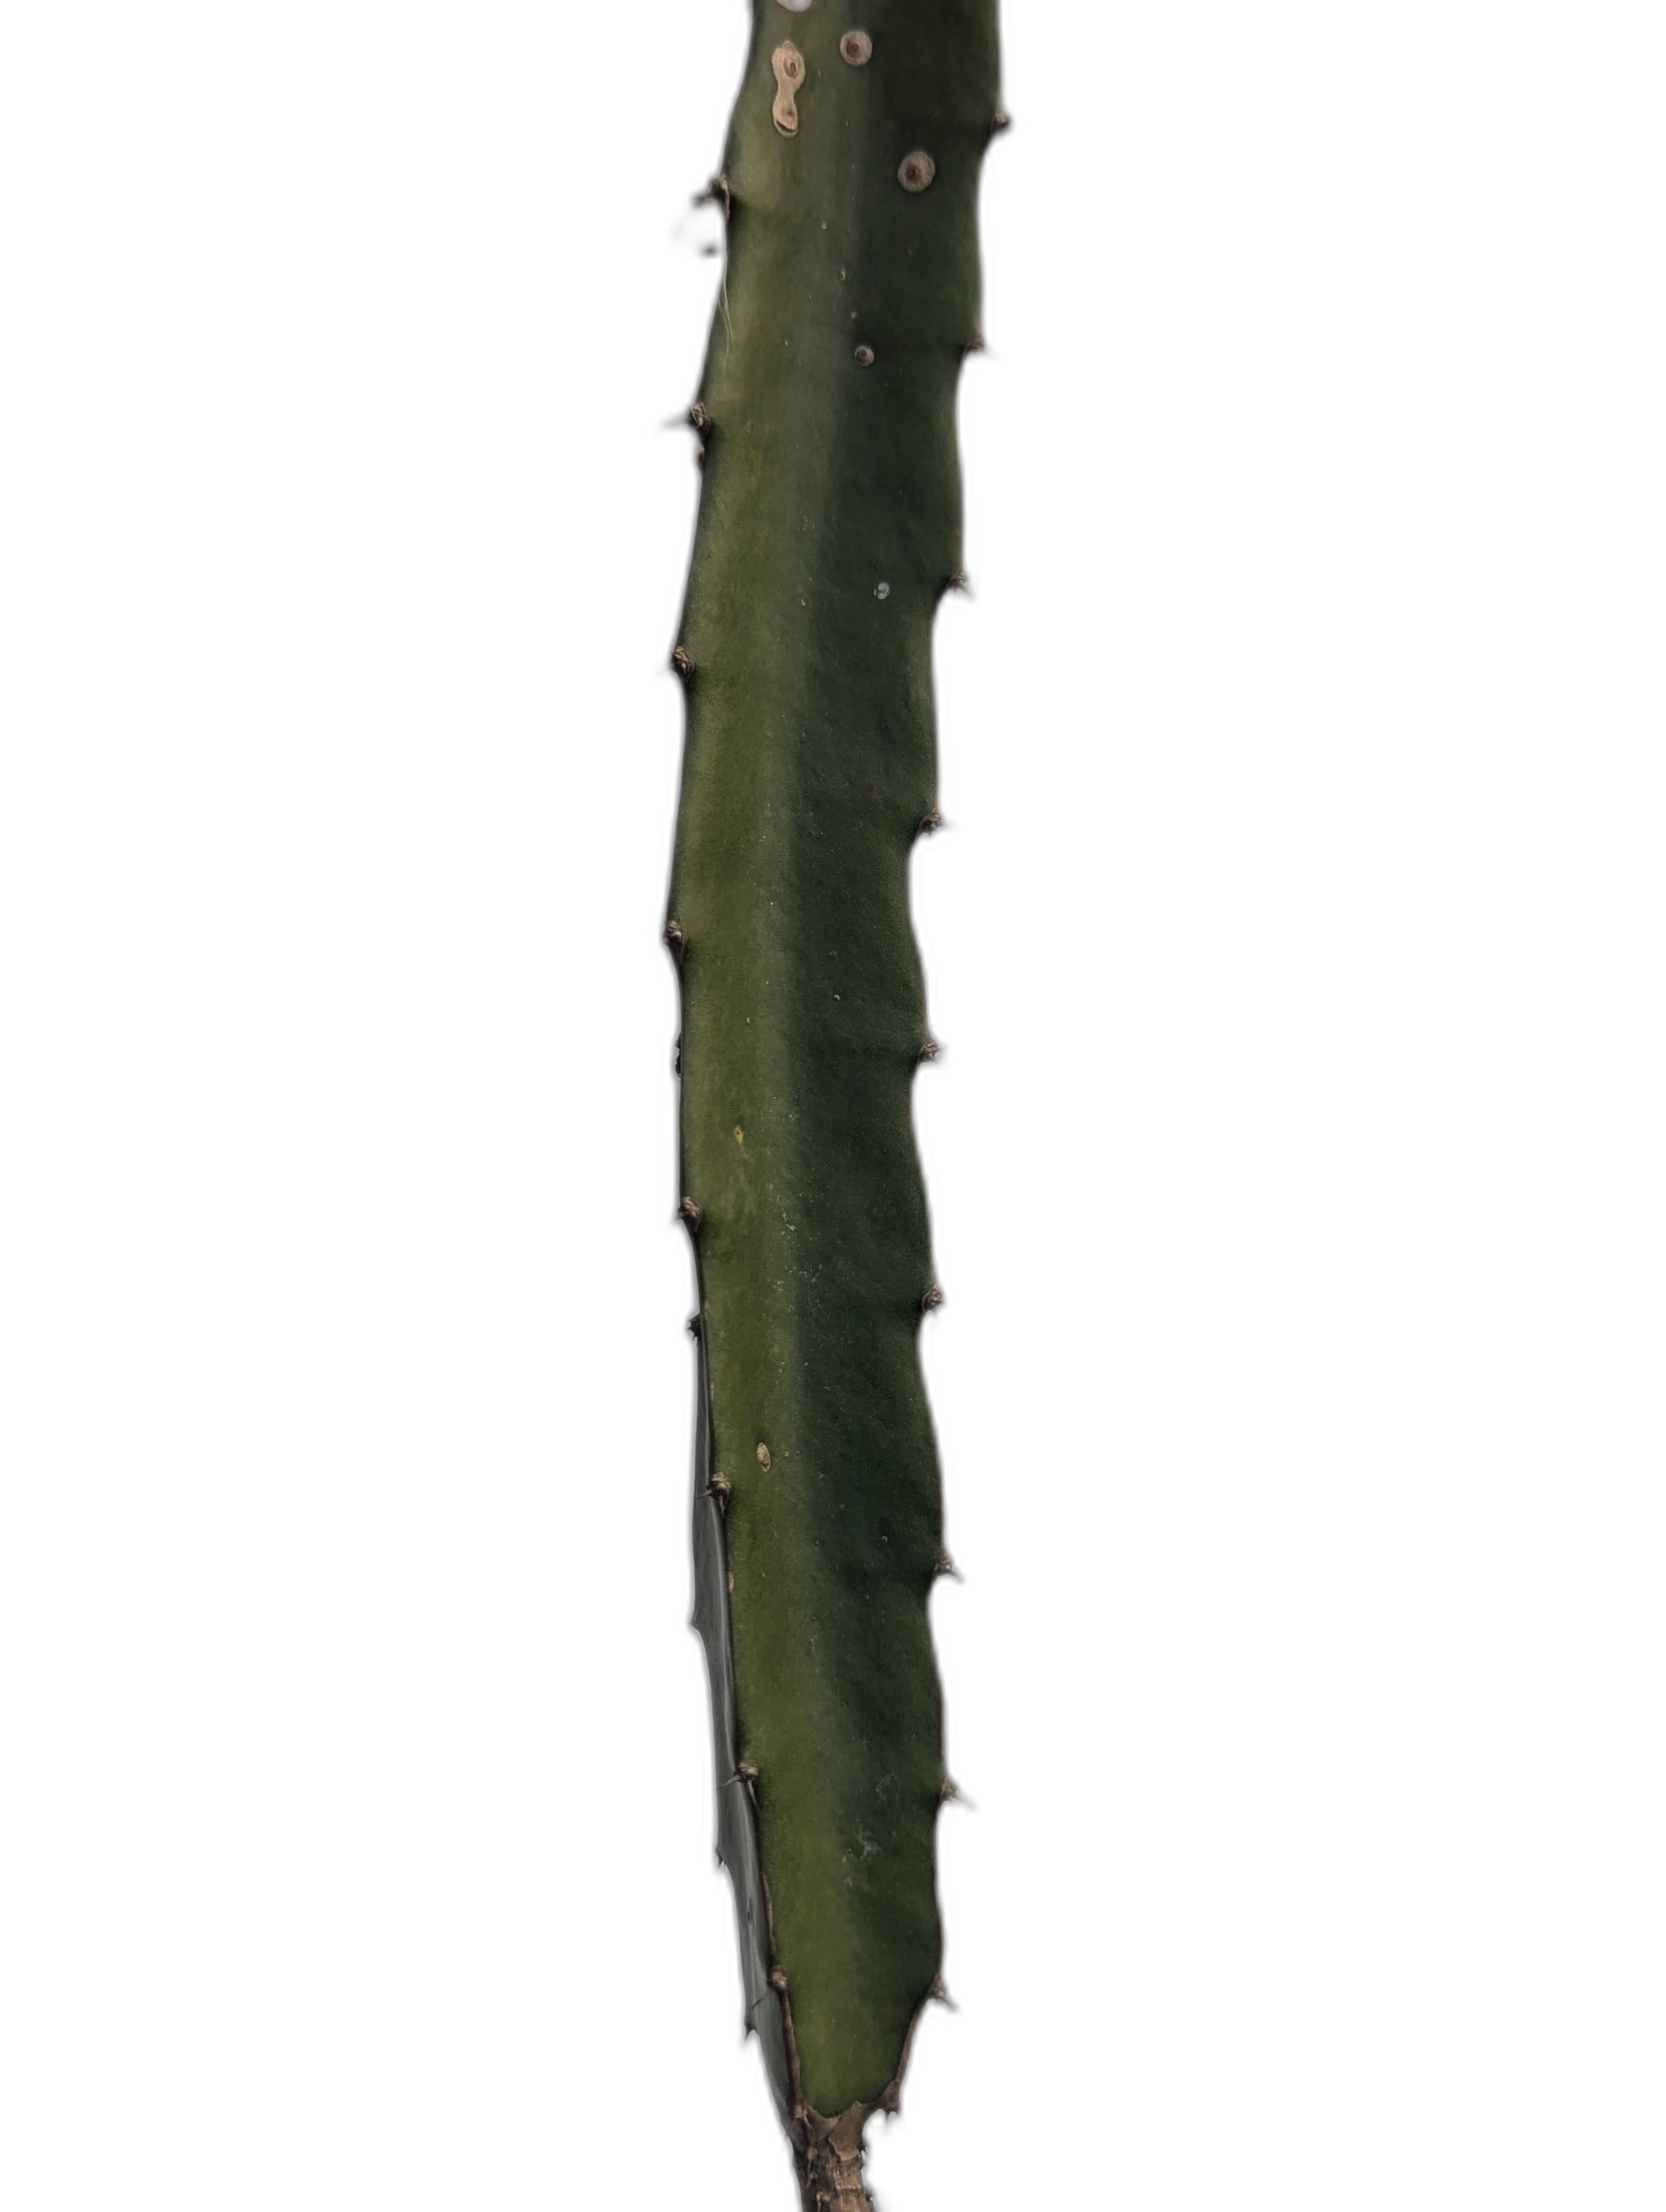
Label: Bad leaf